2020 Russian Mil Mi-24 shootdown

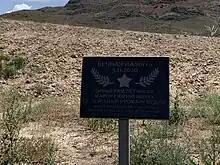
Memorial plaque

Russia's military base in Armenia and Prosecutor General's Office of Azerbaijan started an investigation on the incident. On 4 January 2021, military investigators announced that they are treating the incident as 'wilful murder," rather than the previous "death through negligence."